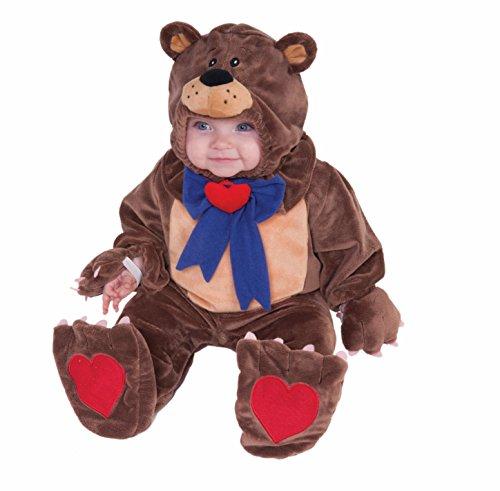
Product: Adorable Teddy Bear Halloween Costume
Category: Toys & Games | Dress Up & Pretend Play | Costumes
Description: Great Condition.
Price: $8.72 - $30.10